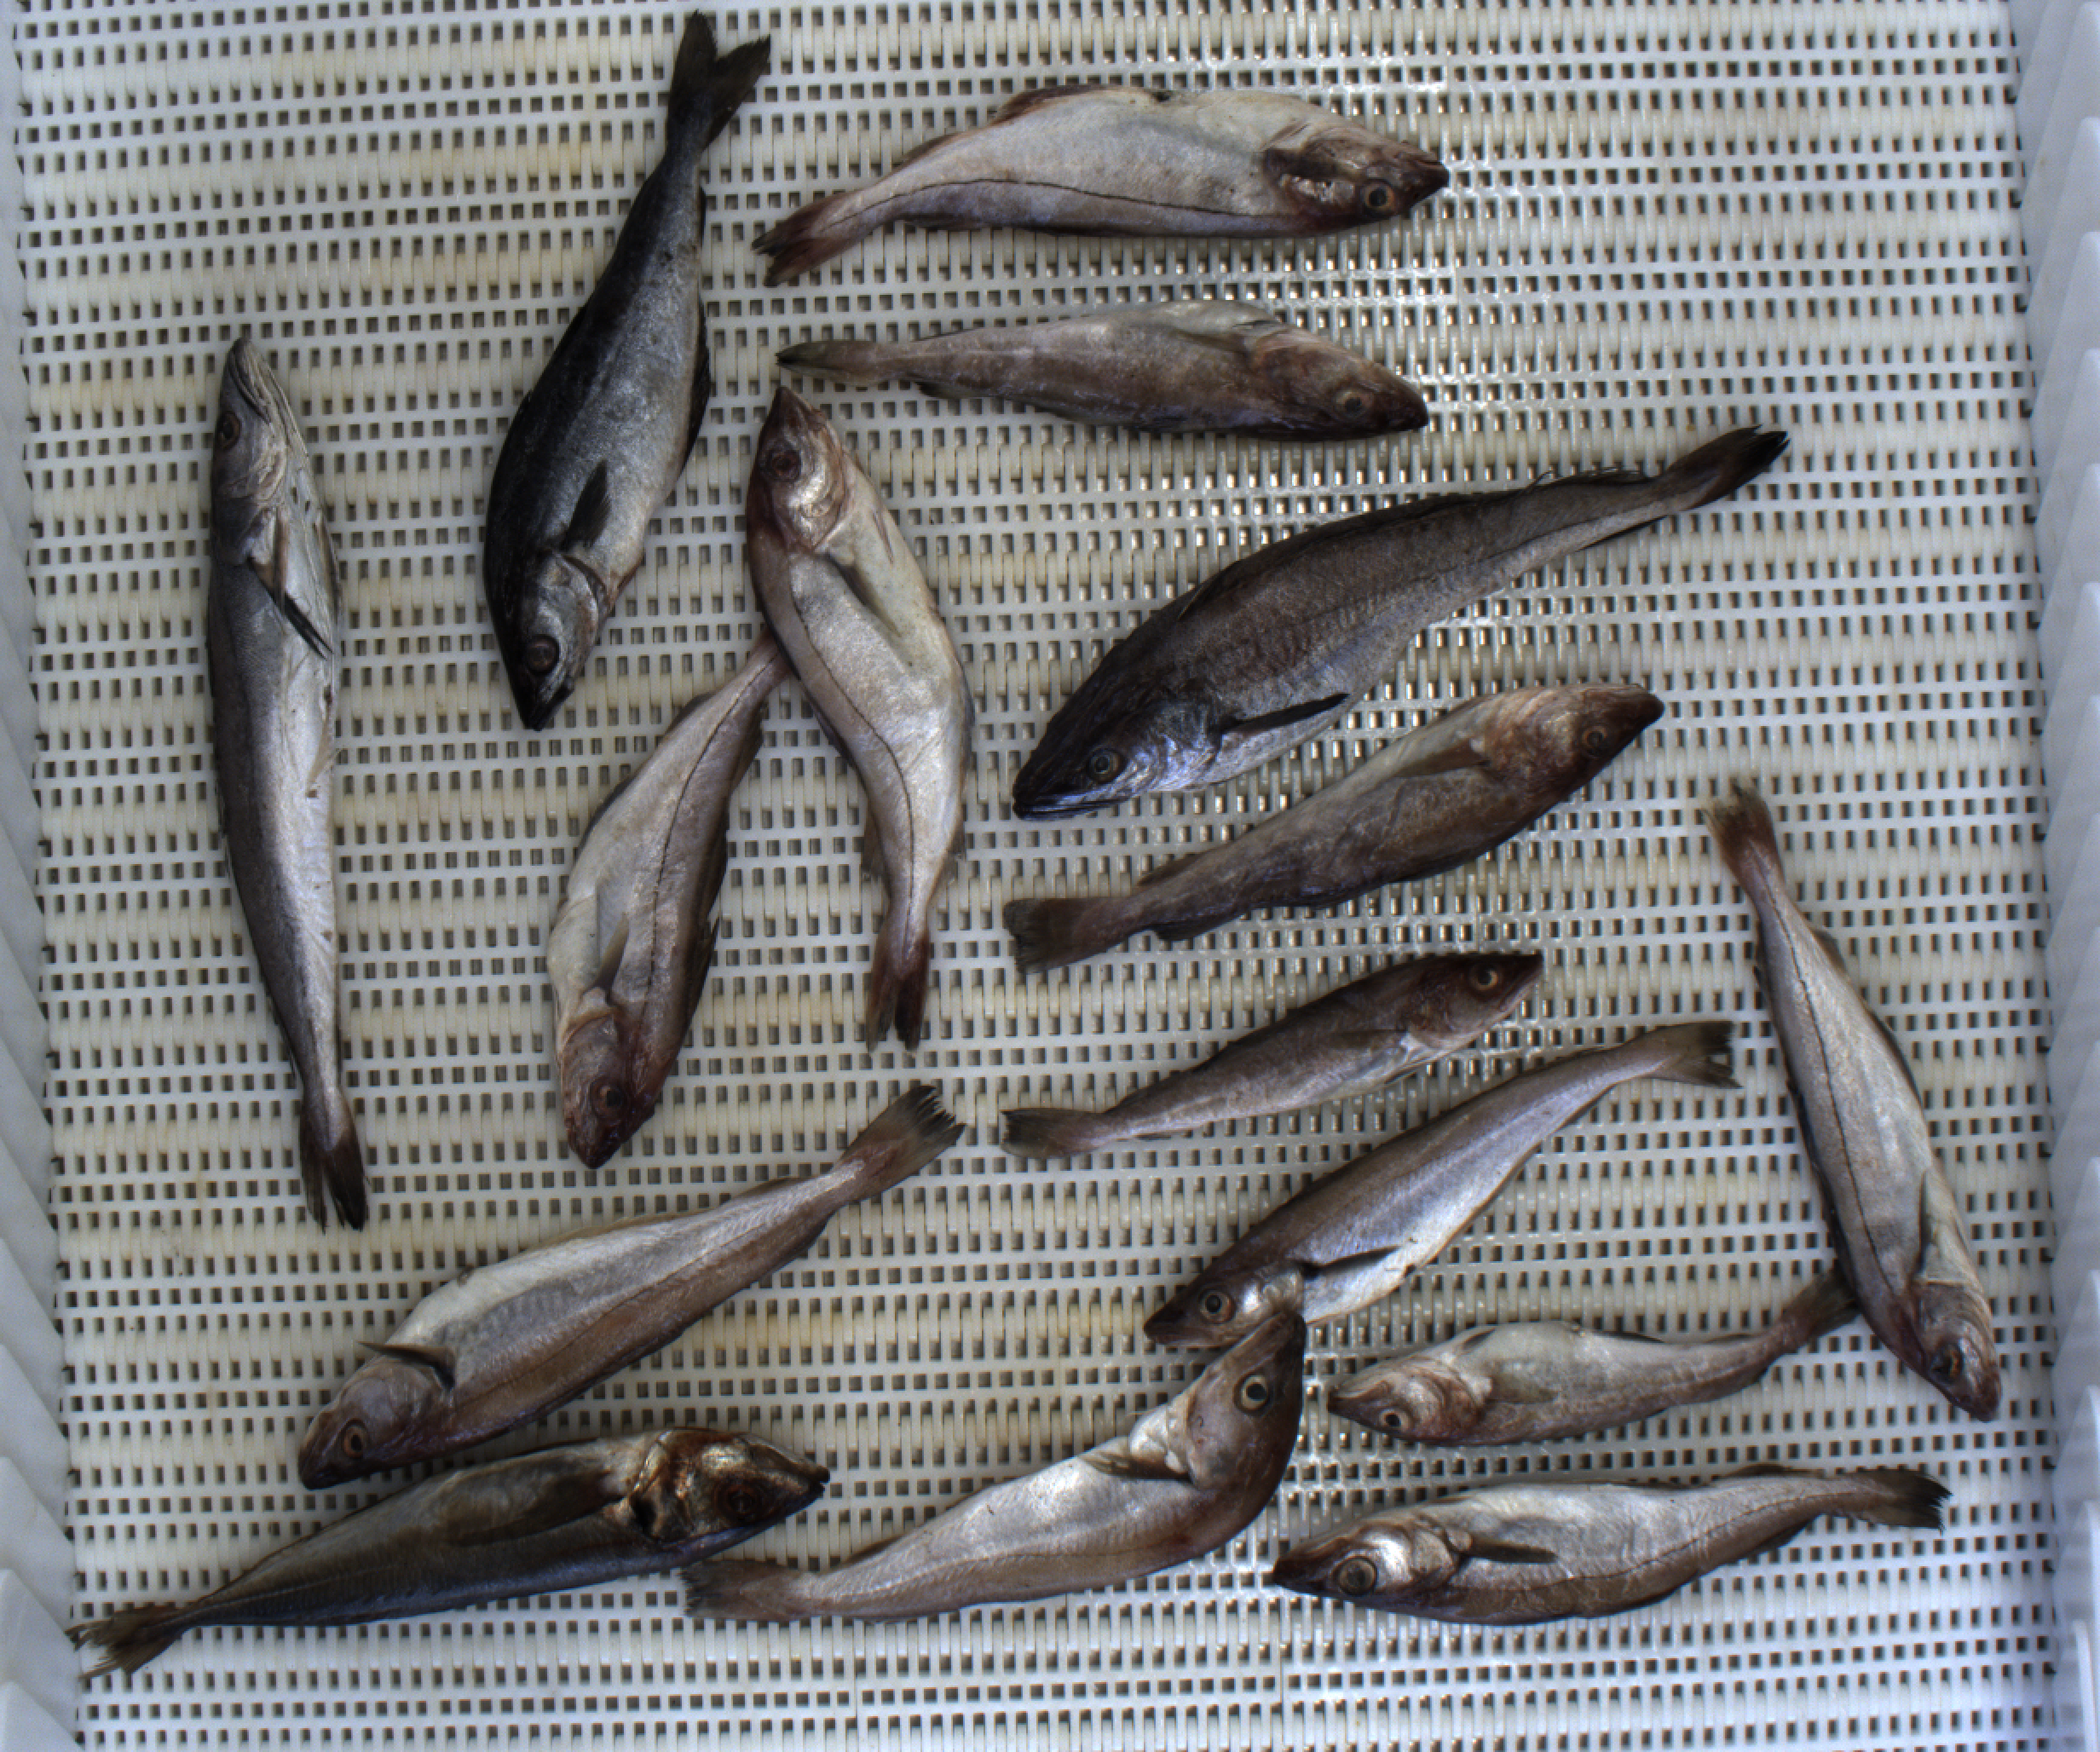
Total fish: 16
Cod: 4
Haddock: 4
Whiting: 4
Hake: 2
Horse mackerel: 1
Saithe: 1
Other: 0